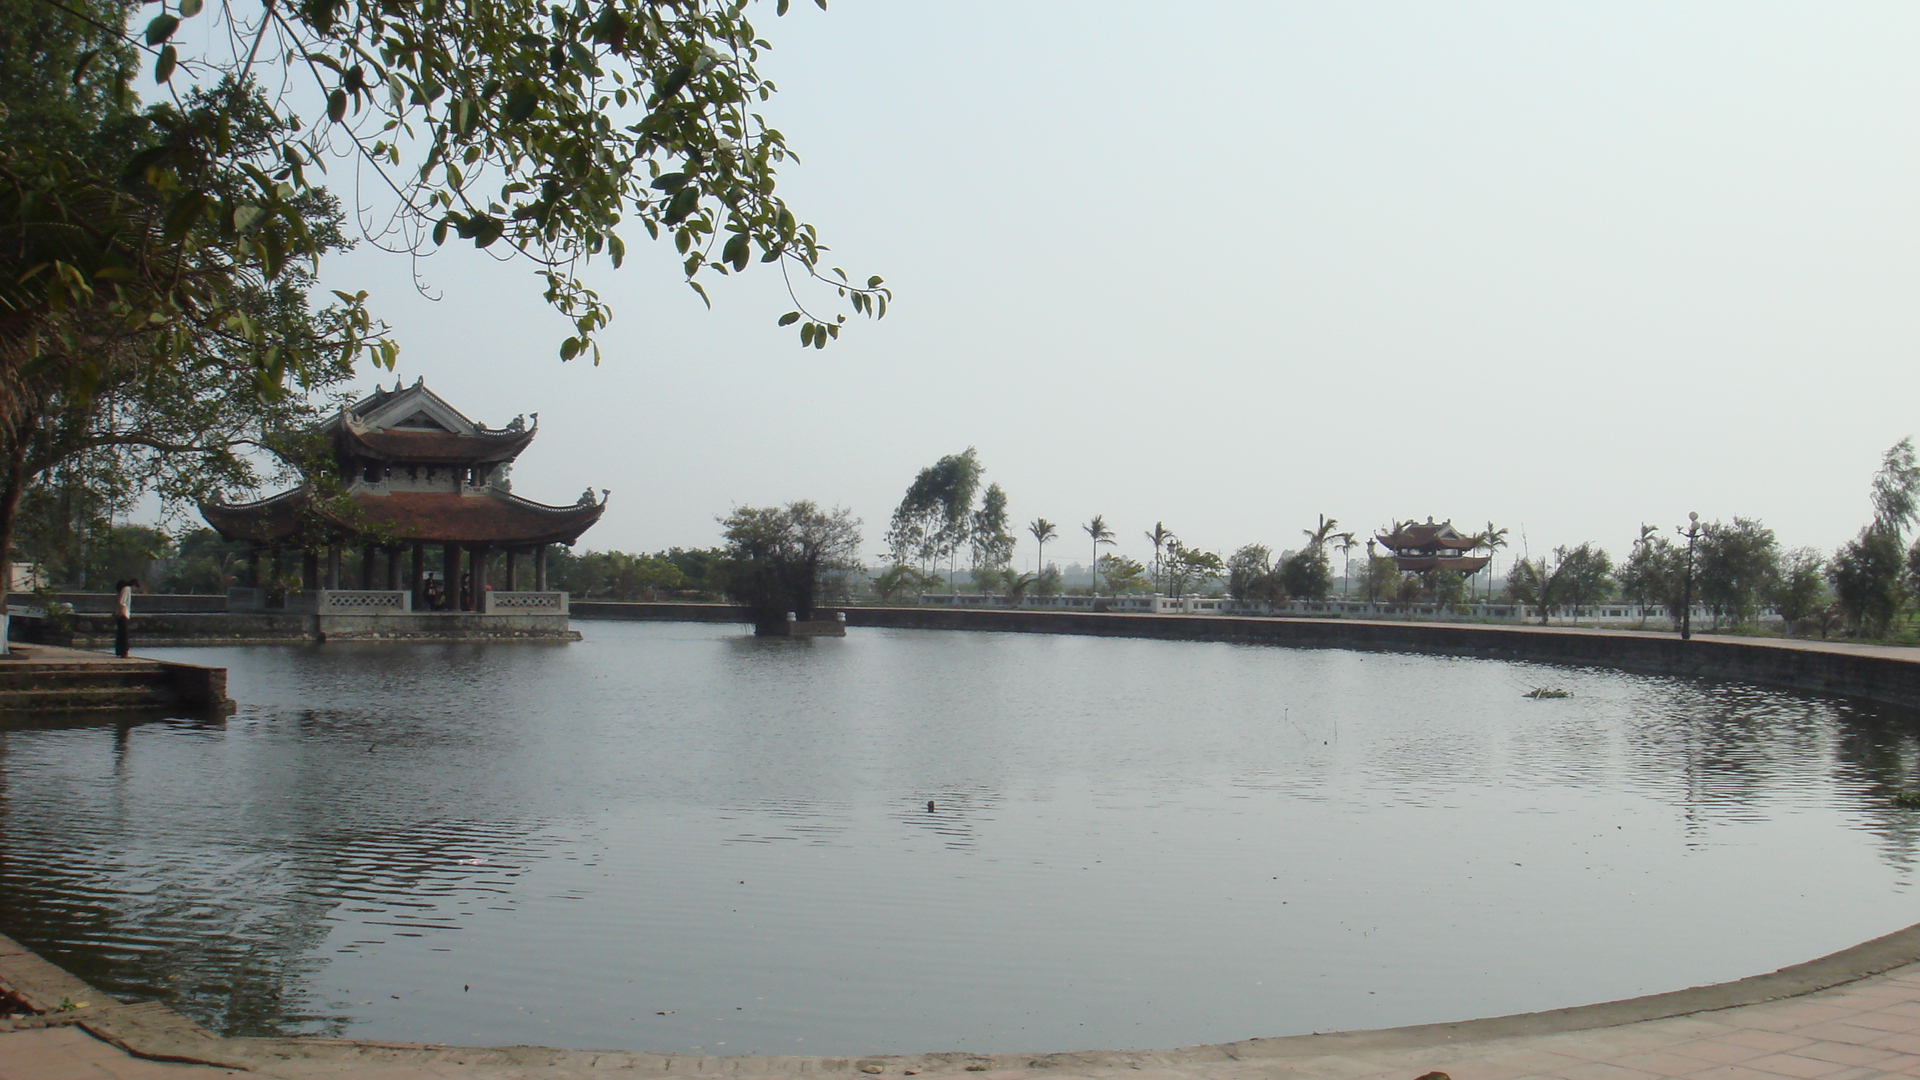
user: text: Mái của ngôi thủy đình ở gần có màu gì?
assistant: text: Màu nâu đỏ

user: text: Có bao nhiêu công trình kiến trúc truyền thống có mái cong trong ảnh?
assistant: text: Có thể nhìn thấy rõ hai công trình kiến trúc truyền thống có mái cong trong ảnh: một thủy đình lớn ở gần và một kiến trúc nhỏ hơn ở phía xa.

user: text: Công trình kiến trúc nổi bật giữa hồ thường được gọi là gì trong văn hóa Việt Nam?
assistant: text: Công trình kiến trúc nổi bật giữa hồ thường được gọi là thủy đình, một nét kiến trúc độc đáo trong văn hóa Việt Nam. Cụ thể đây là Thủy đình thuộc quần thể di tích Đền Đô, tỉnh Bắc Ninh.

user: text: Thủy đình, như công trình trong ảnh, thường được sử dụng cho hoạt động văn hóa nghệ thuật truyền thống nào của Việt Nam?
assistant: text: Thủy đình, như công trình trong ảnh, thường được sử dụng làm sân khấu cho hoạt động văn hóa nghệ thuật truyền thống đặc sắc của Việt Nam là múa rối nước.